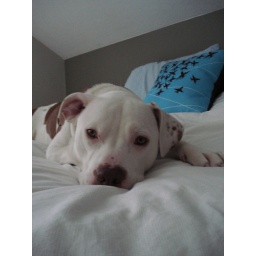
The cutest pup in the world, Leo, wants to lounge in bed on a cold, December morning.